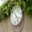
Label: clock